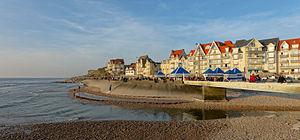
L'embouchure du Wimereux à Wimereux.
Wimereux est une commune française située dans le département du Pas-de-Calais en région Hauts-de-France.